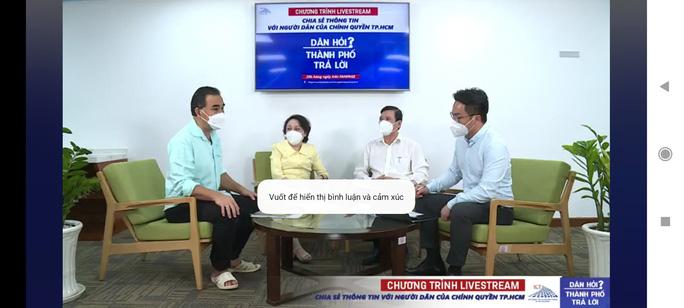
có một nhóm người đang trò chuyện cùng với nhau